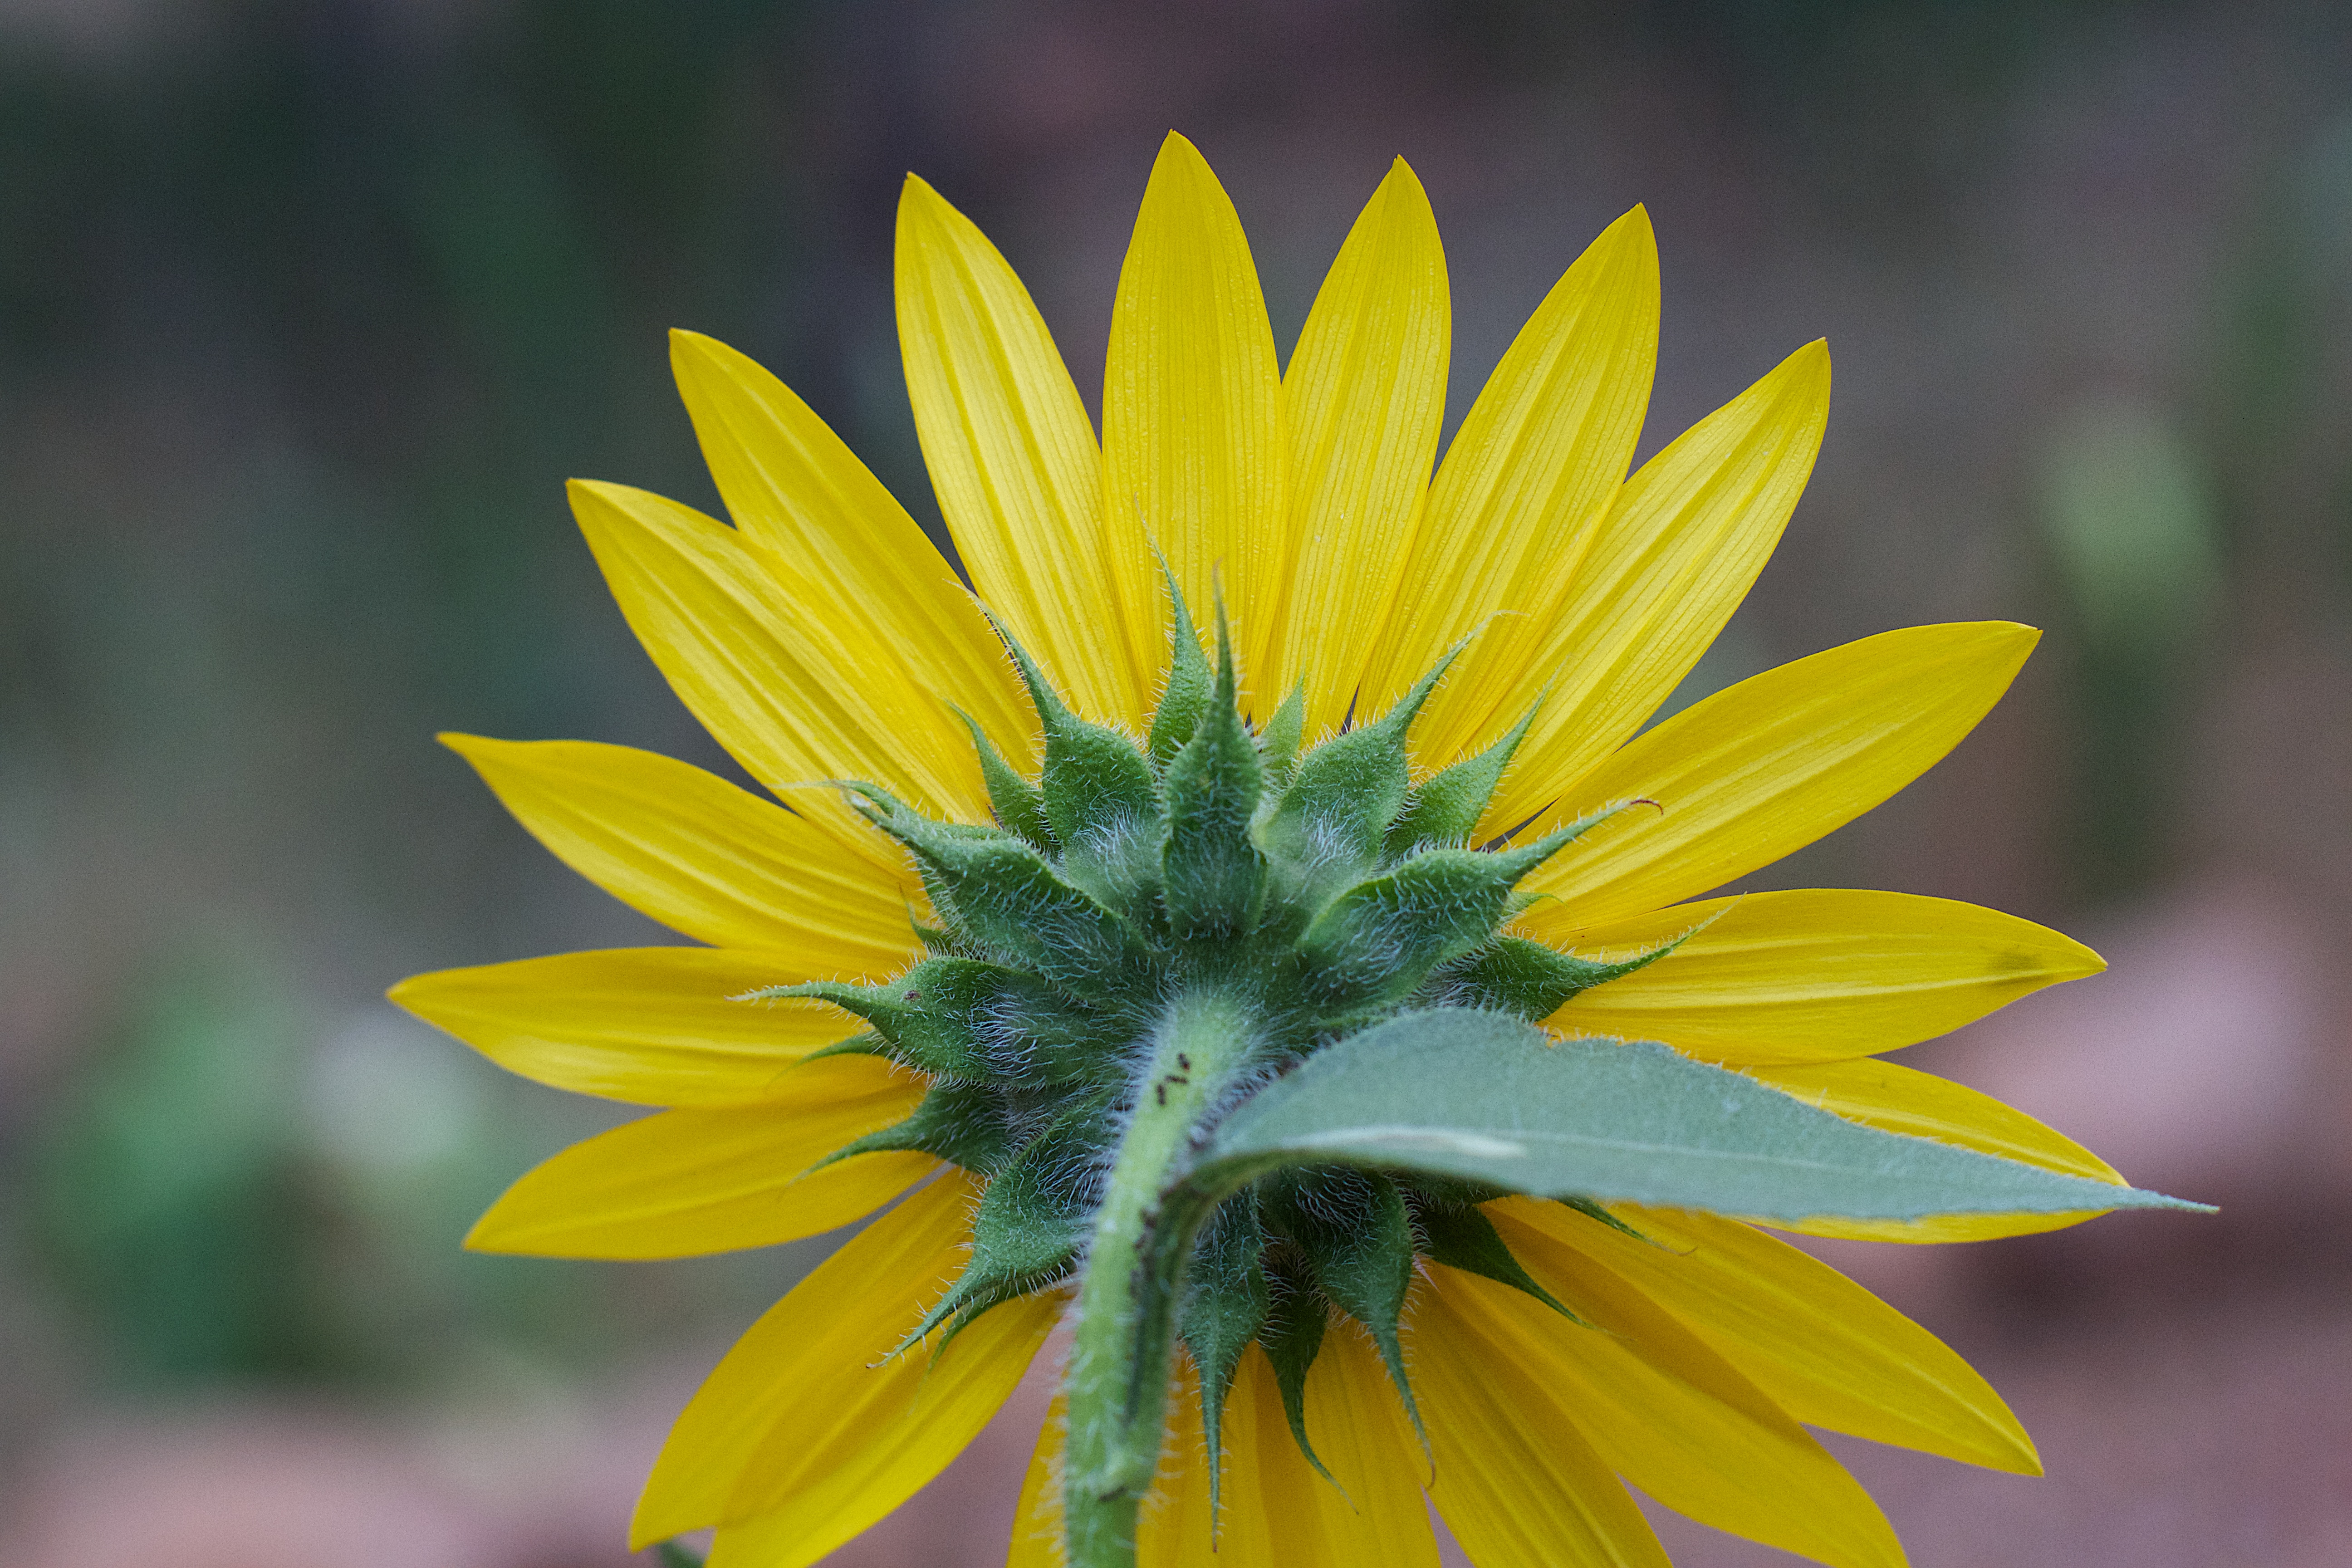
plant, flower, petal, botany, yellow, flora, sunflower, wildflower, close up, seedforward, macro photography, flowering plant, daisy family, annual plant, plant stem, land plant